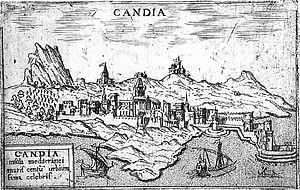
La Crète est la principale île grecque et également l'une des plus méridionales de Grèce. Elle représente une des frontières symboliques entre l'Occident et l'Orient.
La forteresse de Koules, est une construction vénitienne gardant l'entrée du port d'Héraklion, en Crète. Aujourd'hui, haut lieu touristique de la ville, dominant le vieux port, elle est un symbole de la présence vénitienne puis ottomane sur l'île.